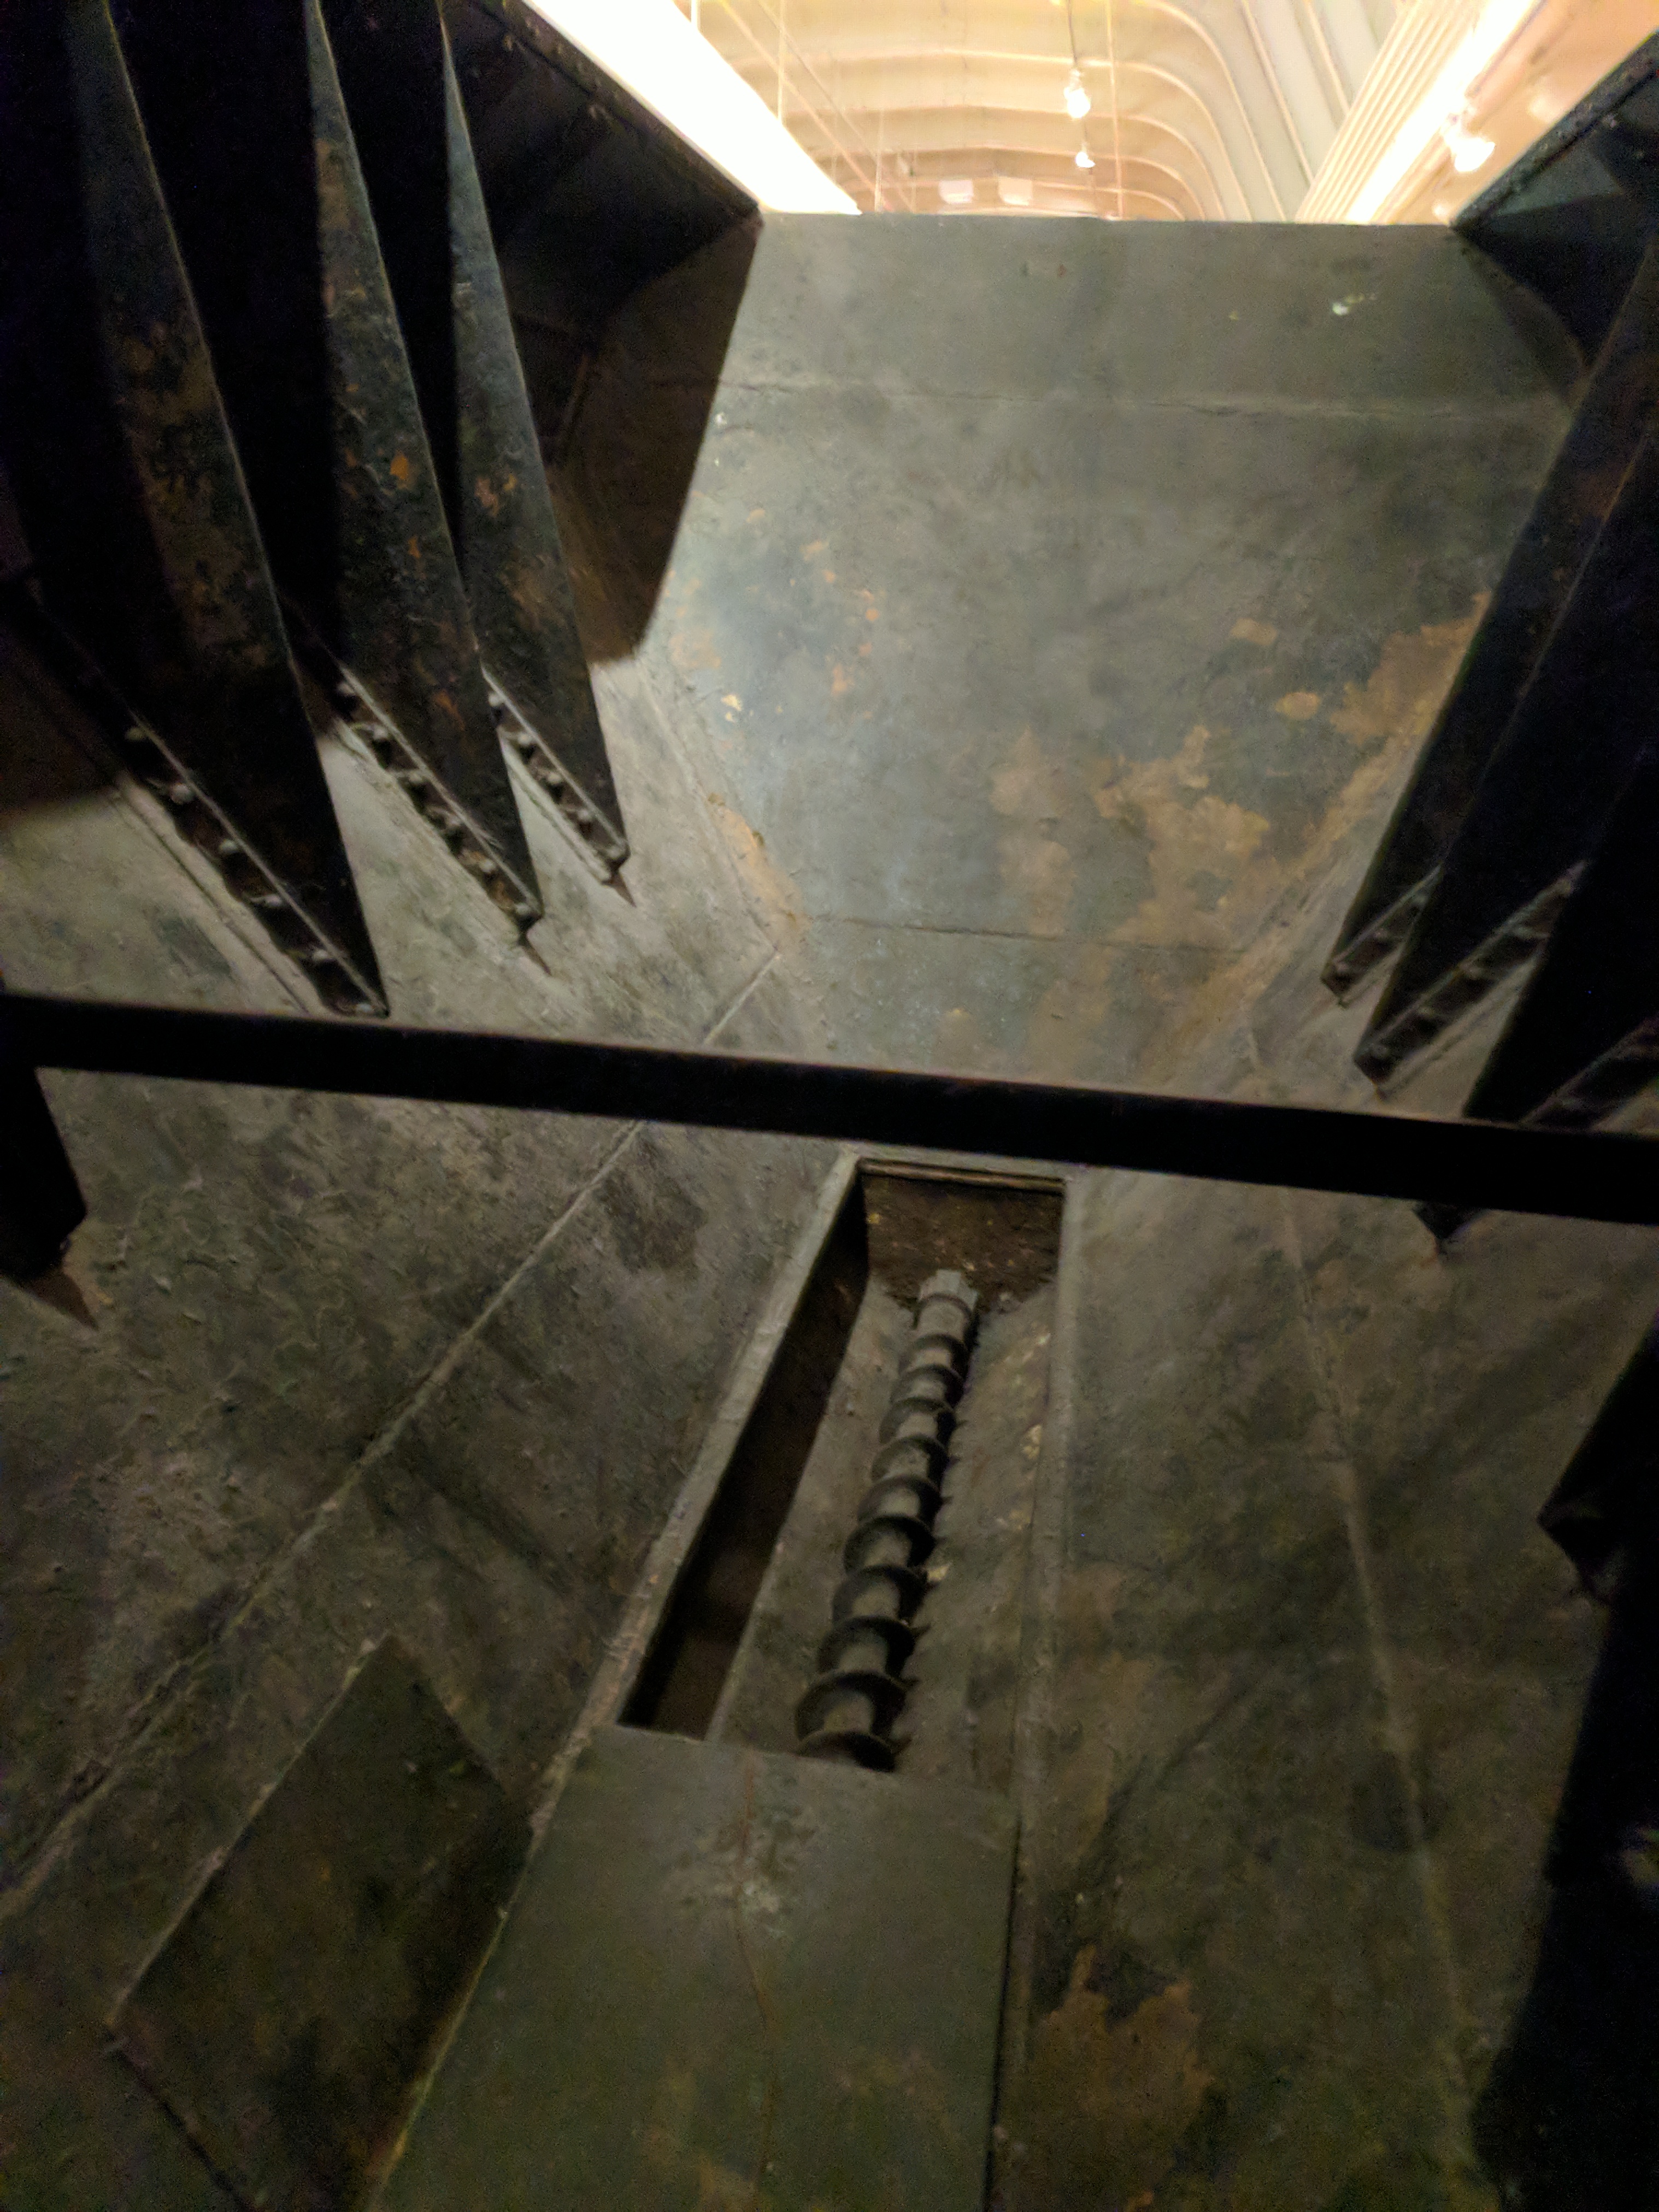
ford, museum, car, cars, auto, automobile, automobiles, machine, machines, truck, trucks, tractor, tractors, plane, planes, train, trains, architecture, floor, room, metal, steel